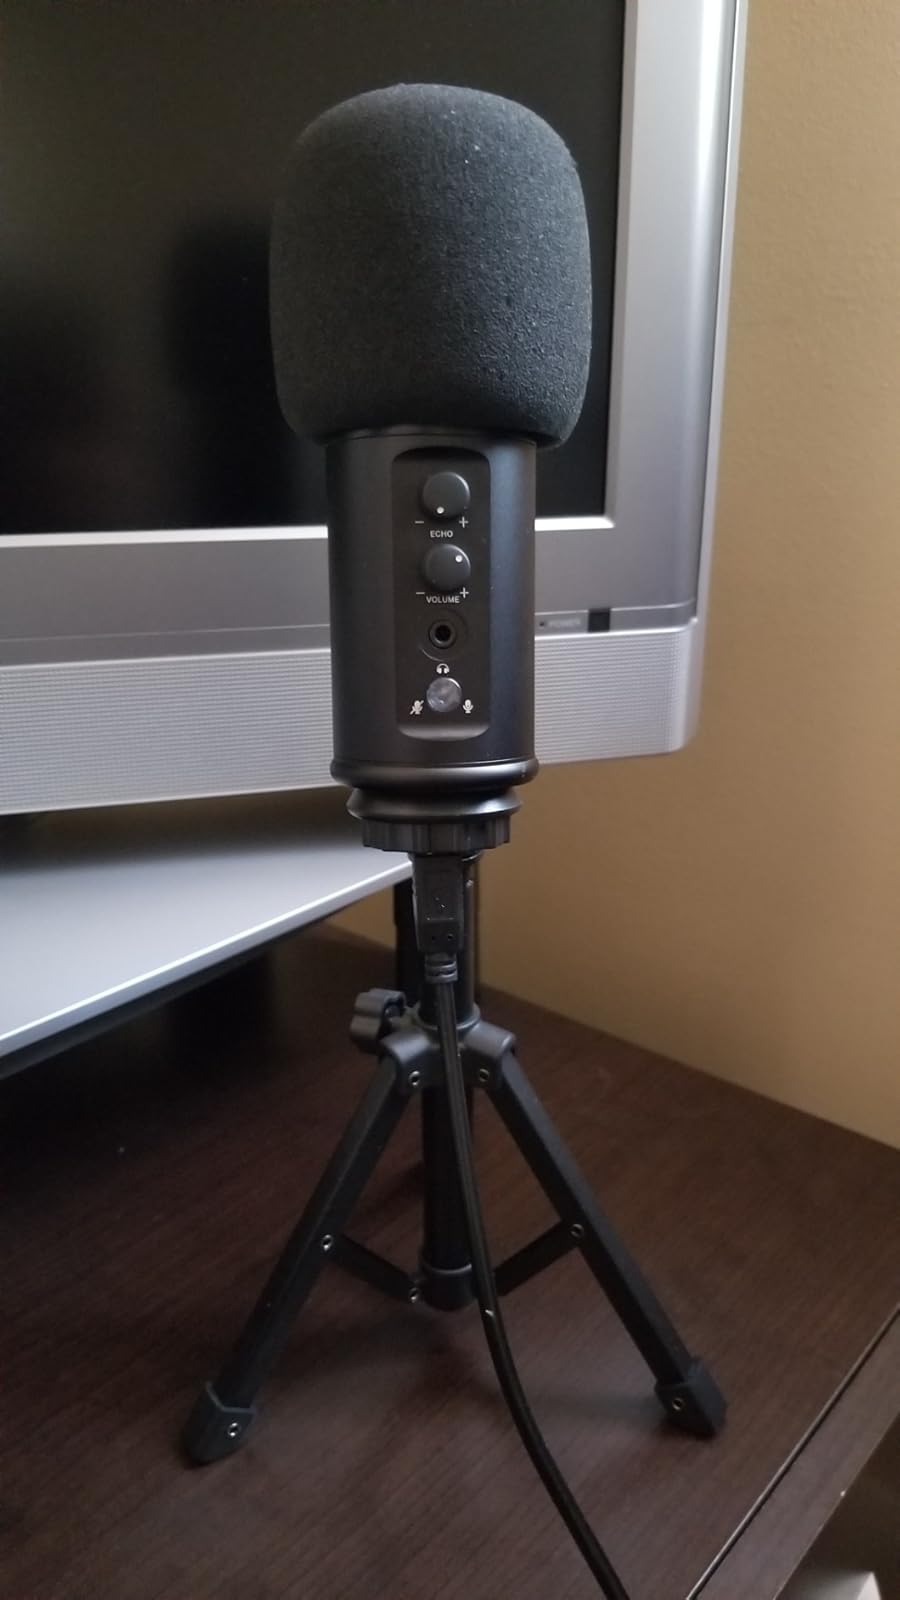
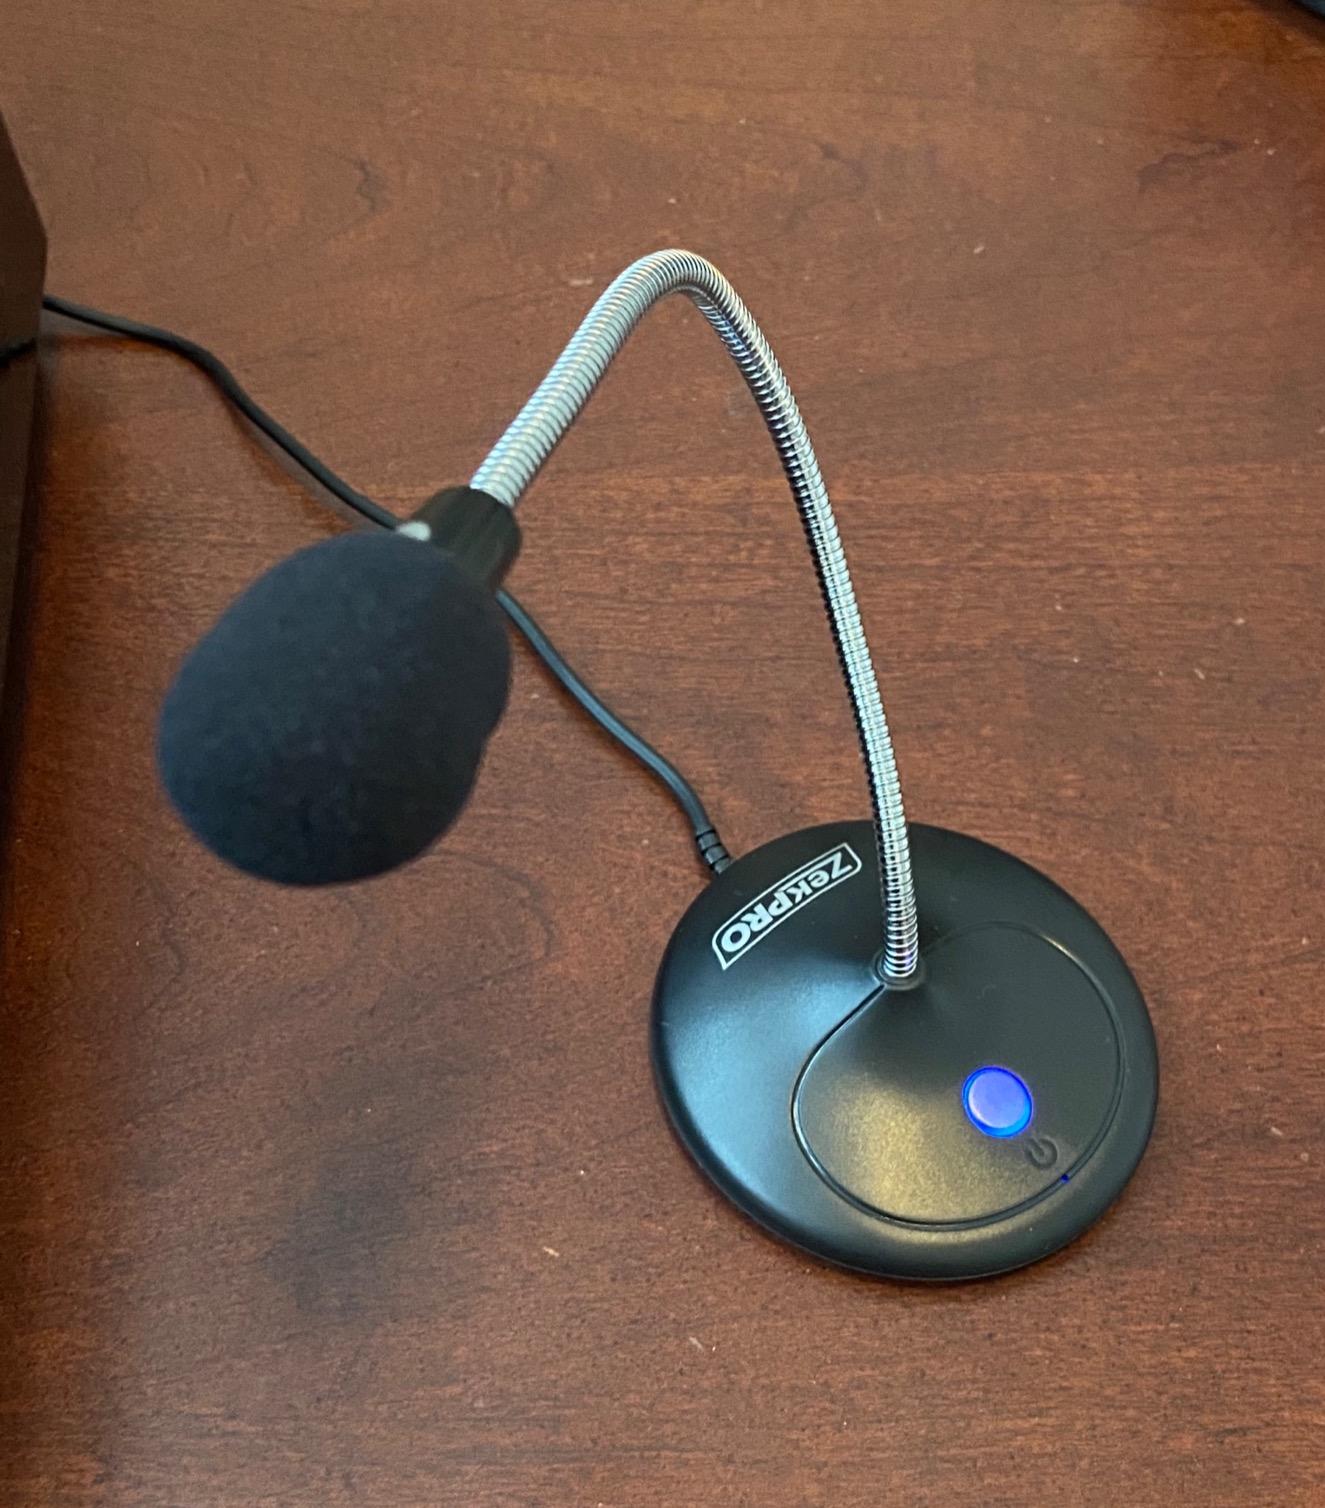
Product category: microphone
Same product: no